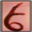
Label: worm